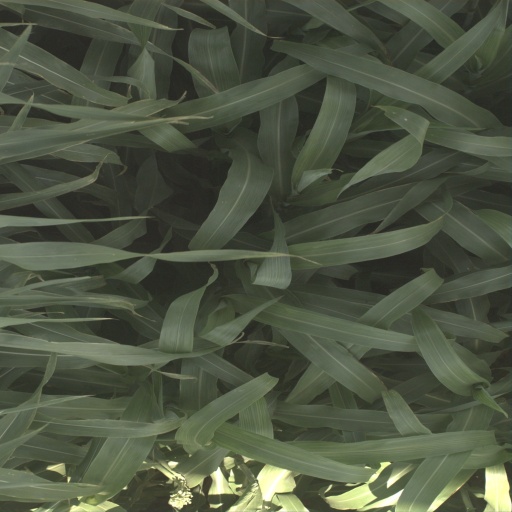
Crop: sorghum